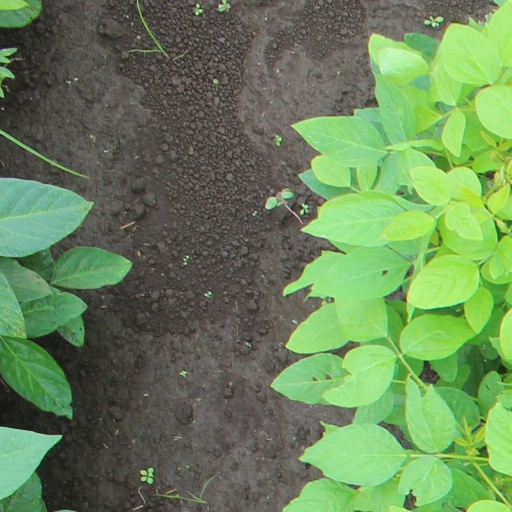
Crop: soybean